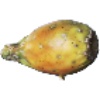
Label: cactus_fruit